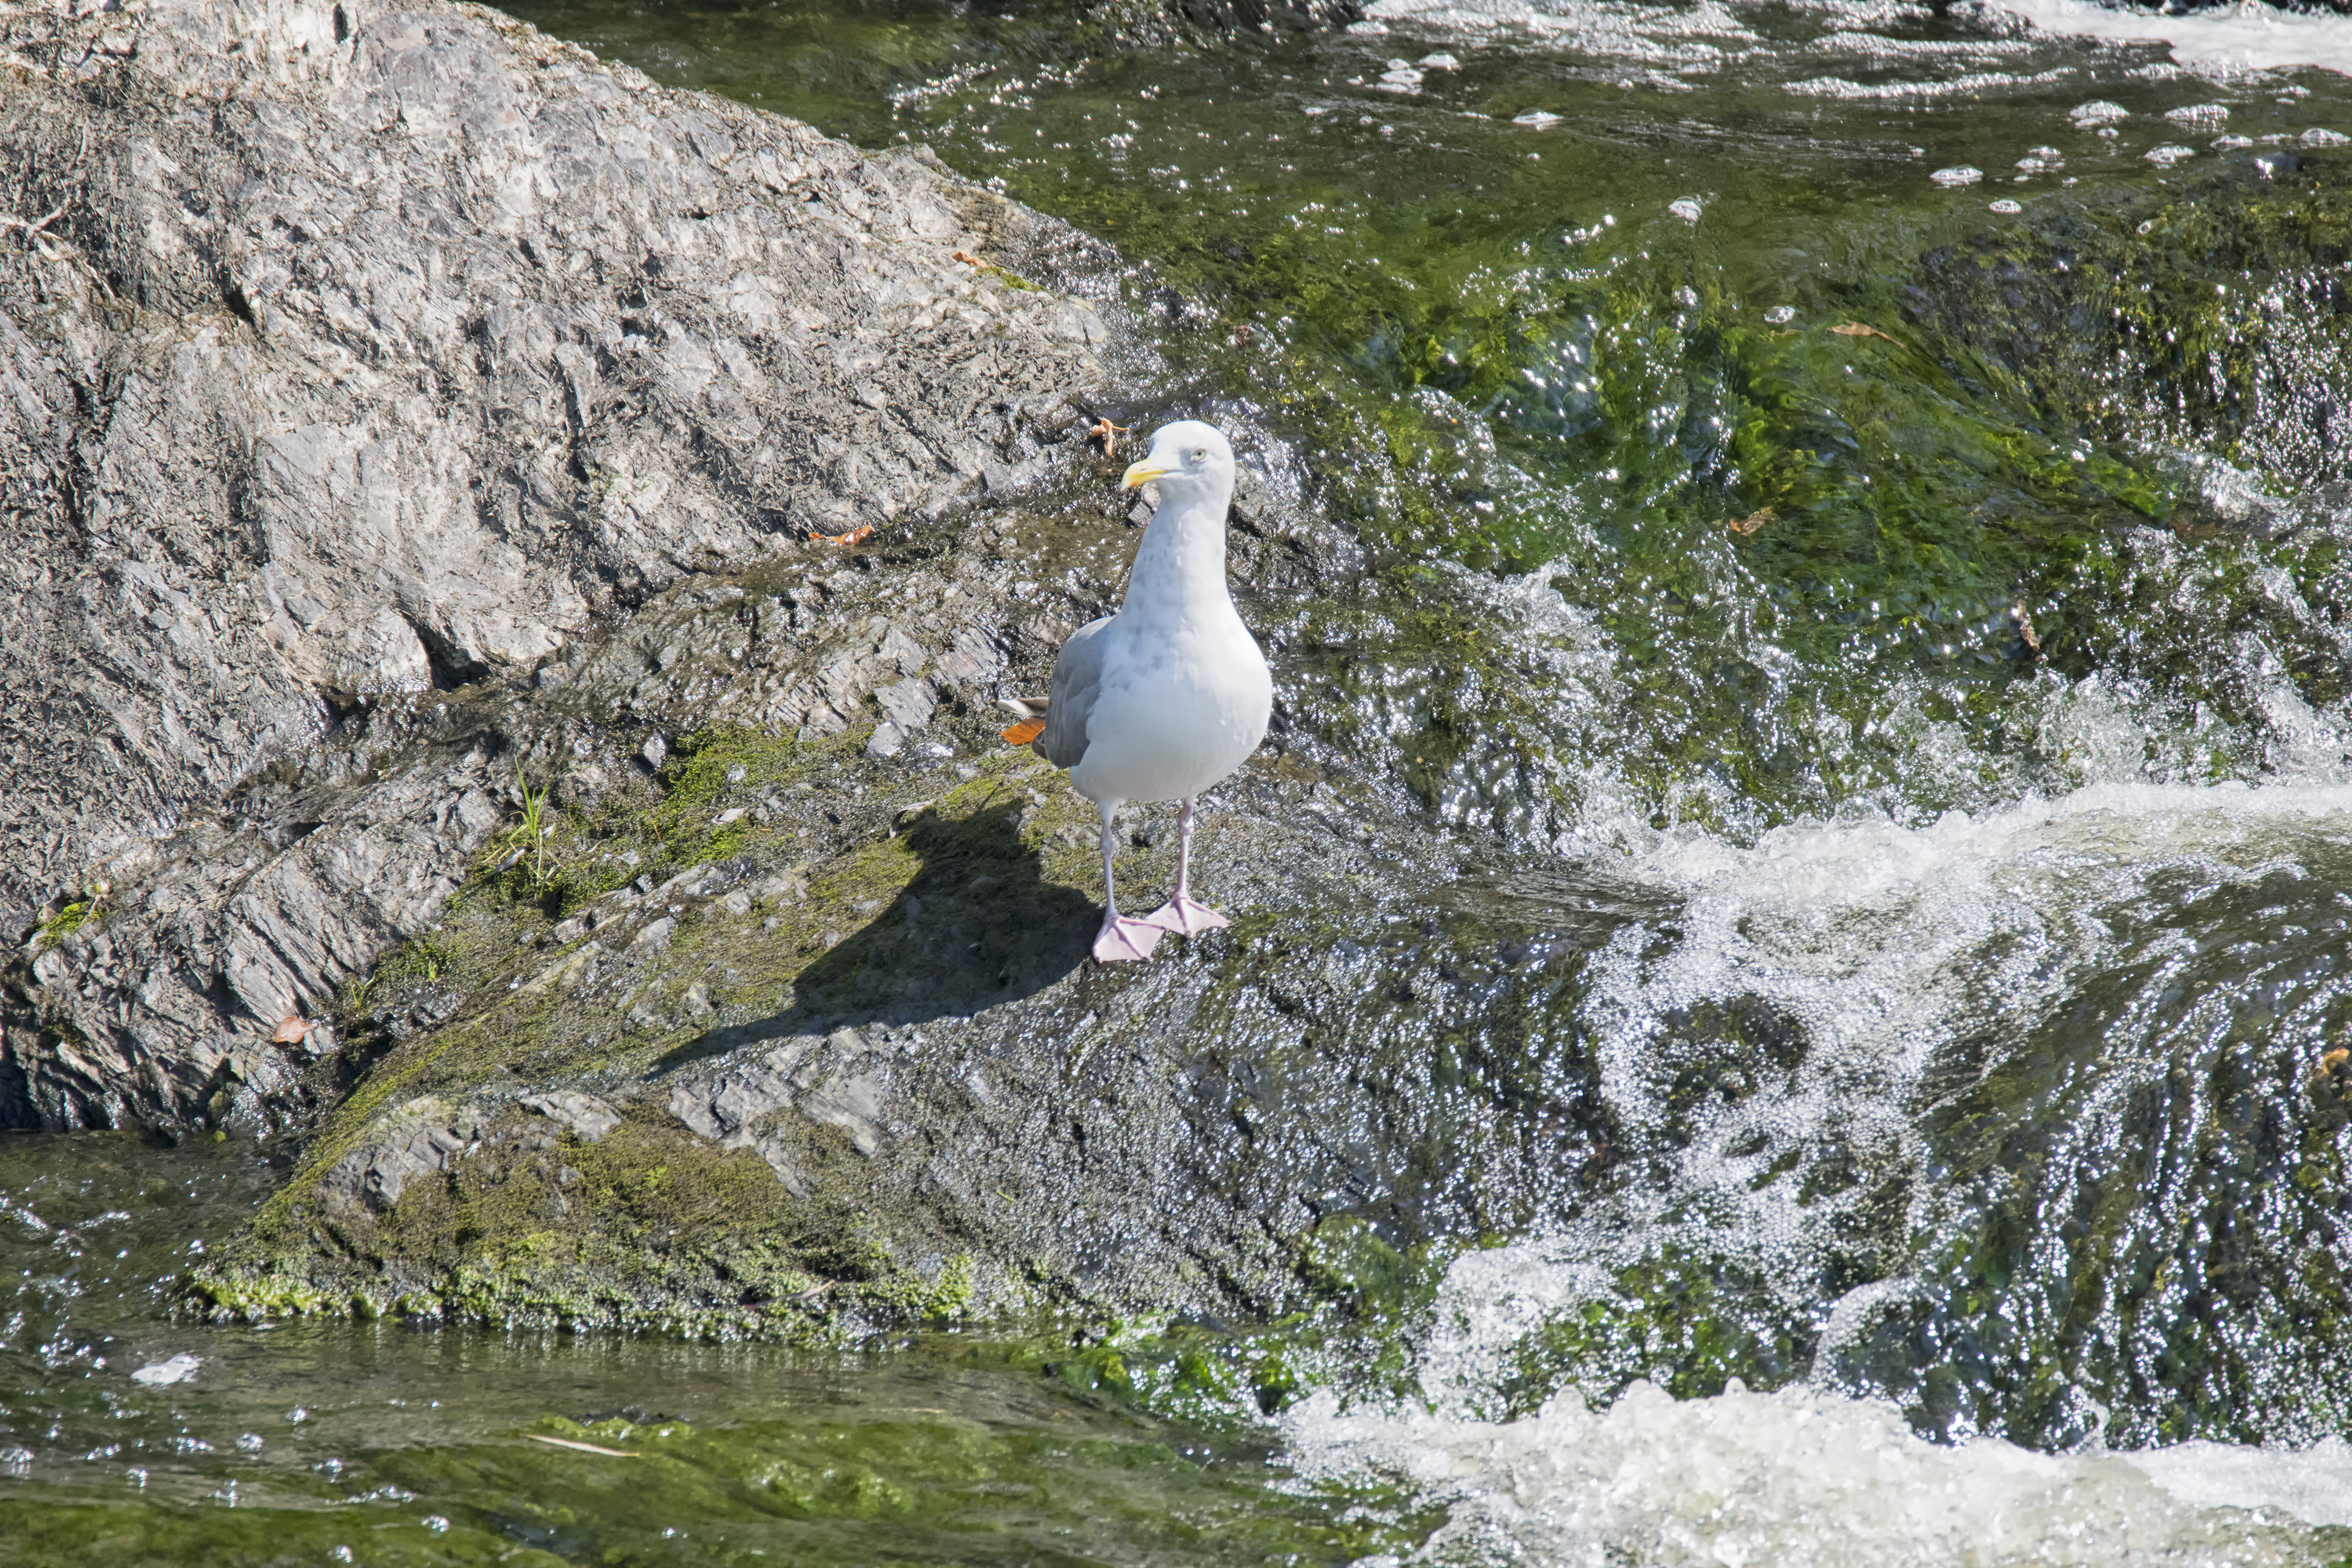
bird, seabird, wildlife, gull, fauna, canada, argent, quebec, sherbrooke, oiseau, goland, herring